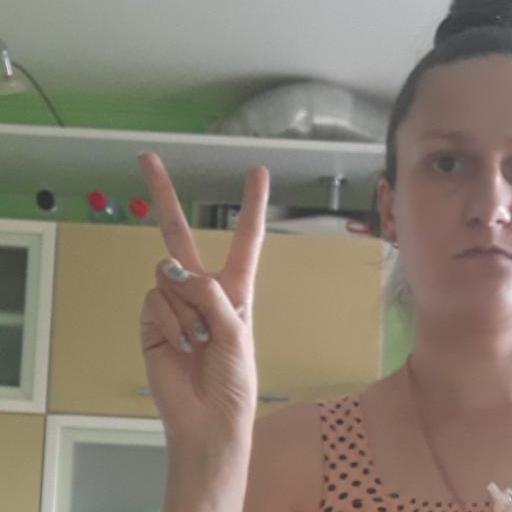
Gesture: peace